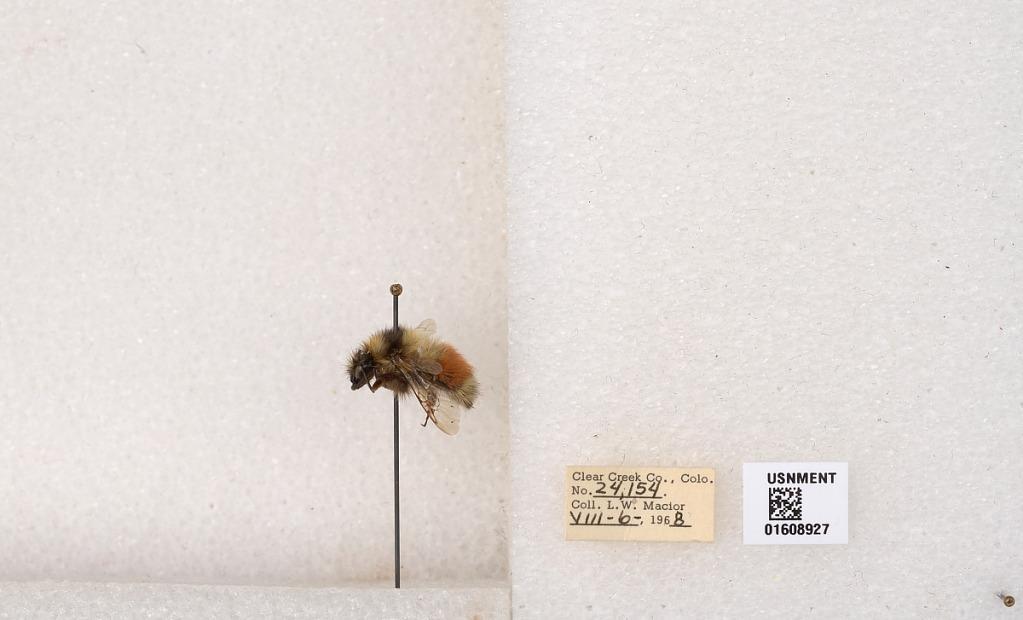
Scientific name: Bombus (Pyrobombus) sylvicola Kirby
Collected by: L. Macior
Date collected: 1968-8-6
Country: United States
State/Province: Colorado
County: Clear Creek
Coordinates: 39.6891, -105.644